British Army during the French Revolutionary and Napoleonic Wars

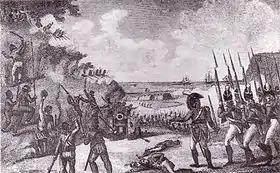
British troops storming the Cape of Good Hope.

The first major engagement involving the British army during the Revolutionary period was the Third Anglo-Mysore War, between Kingdom of Mysore supported by France and led by Tipu Sultan, and the British East India Company supported by its local allies. British regular infantry and artillery regiments formed the core of the East India Company army serving under the command of British general Lord Cornwallis. After some initial setbacks, Cornwallis was ultimately victorious capturing the Mysorean capital city of Seringapatam and compelling Mysore to make peace on terms favourable to Britain.